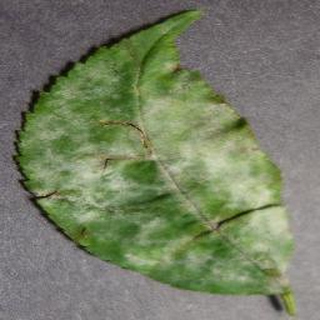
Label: cherry_powdery_mildew